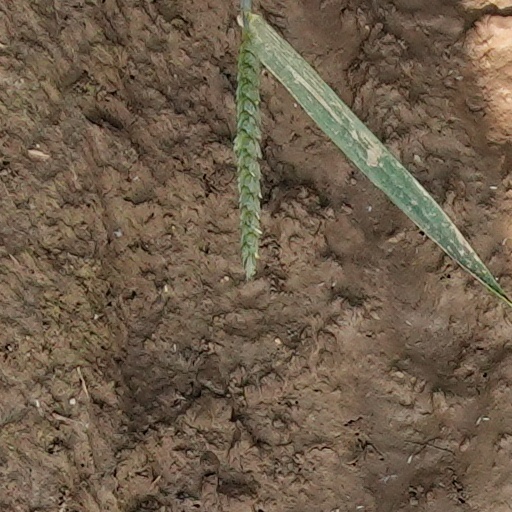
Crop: wheat